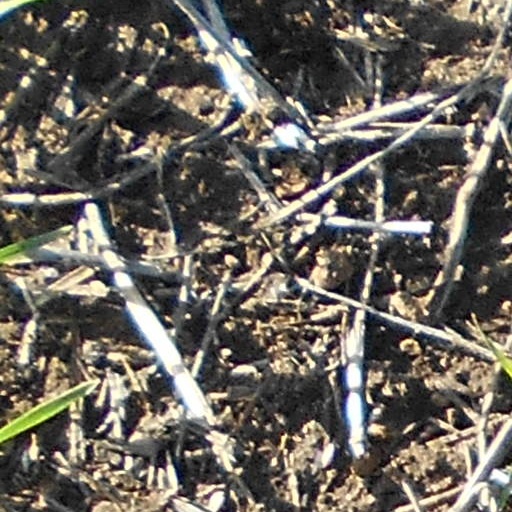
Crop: wheat